Glenn Branca

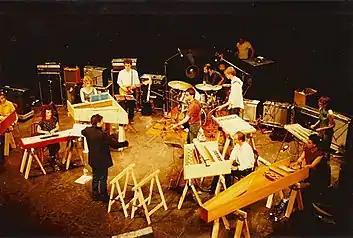
The Glenn Branca Ensemble performing Symphony No. 4 "Physics" in Europe 1983. Featuring some of the custom made instruments

Early members of his group included Thurston Moore and Lee Ranaldo of Sonic Youth, Page Hamilton of Helmet, Phil Kline of The Del-Byzanteens, and several members of Swans including Michael Gira, Dan Braun, and Algis Kizys.